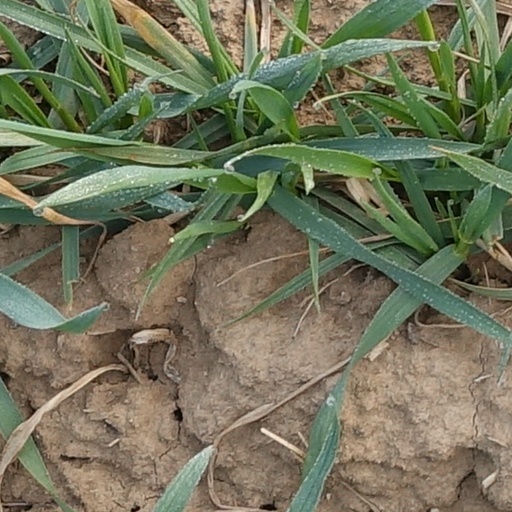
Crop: wheat